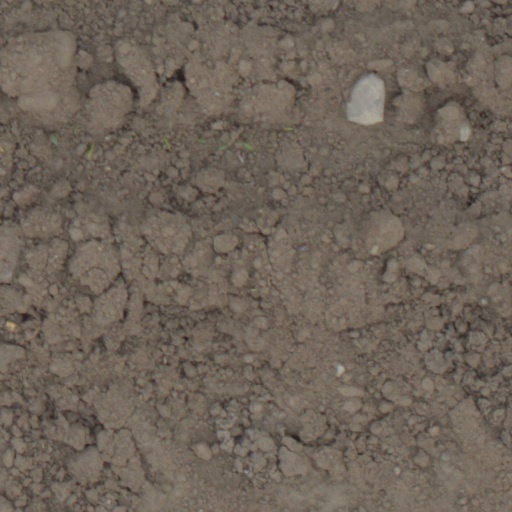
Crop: wheat